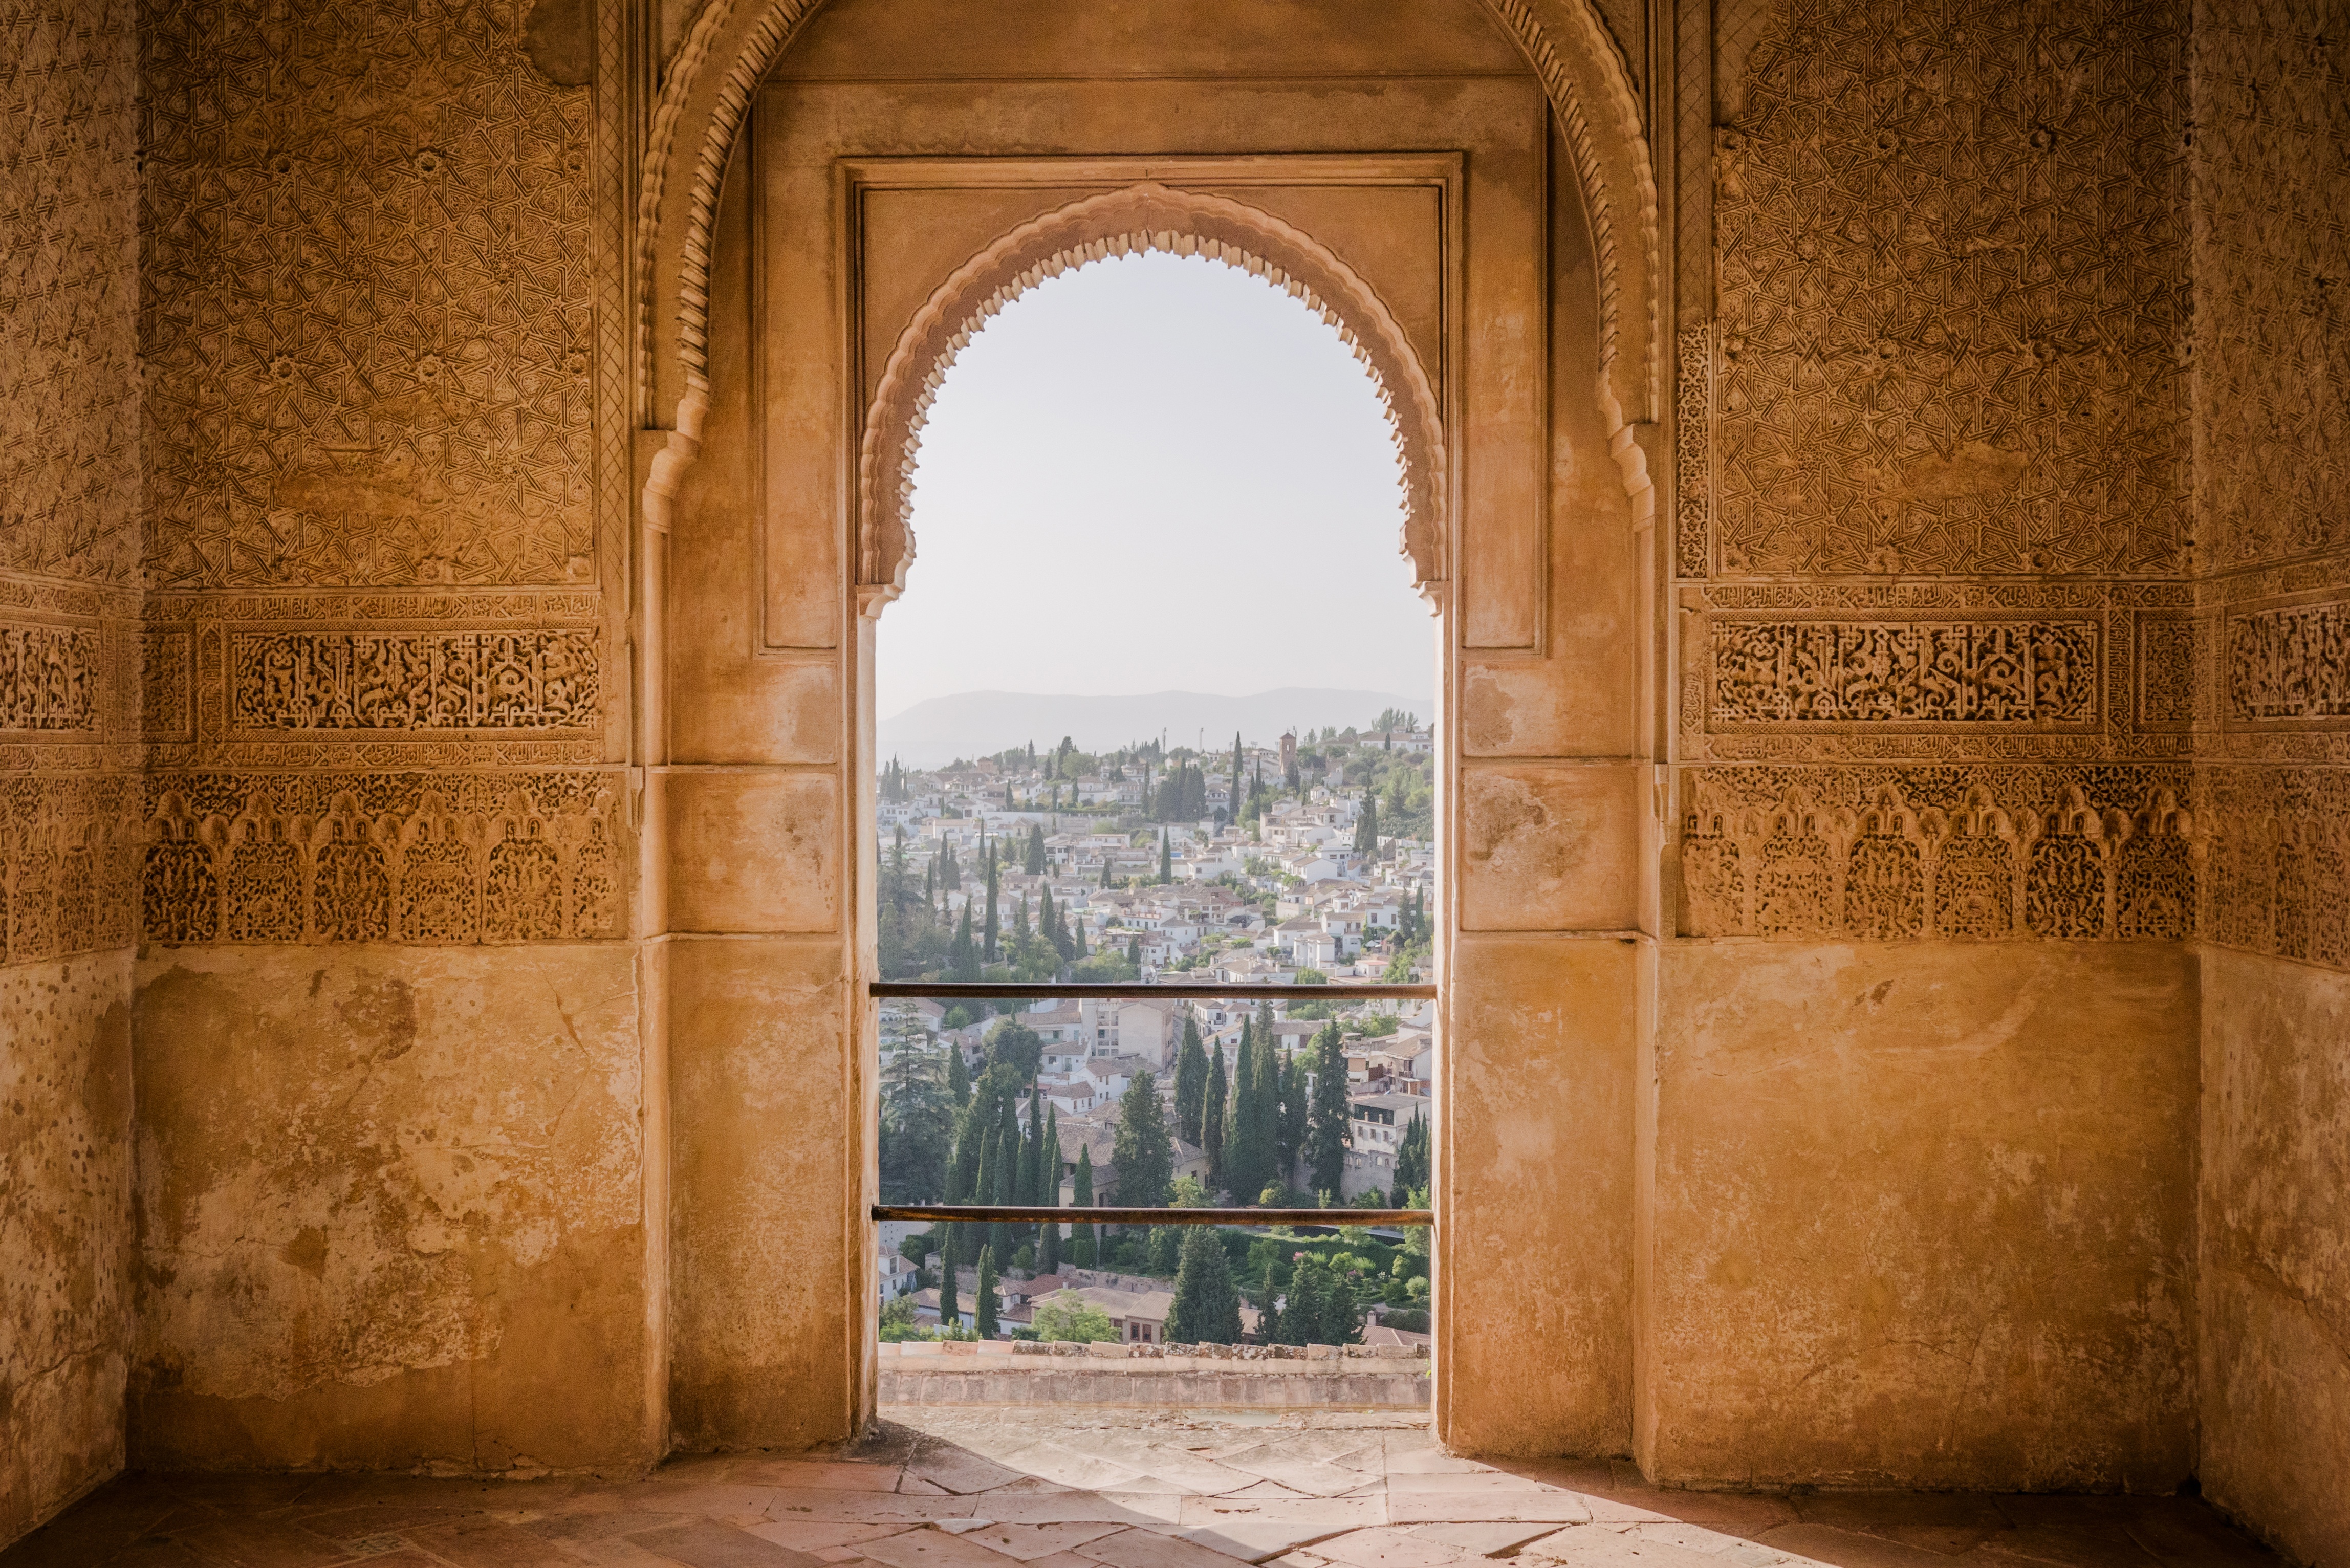
architecture, palace, wall, arch, column, ancient, door, interior design, spain, temple, ruins, monastery, estate, crypt, ancient history